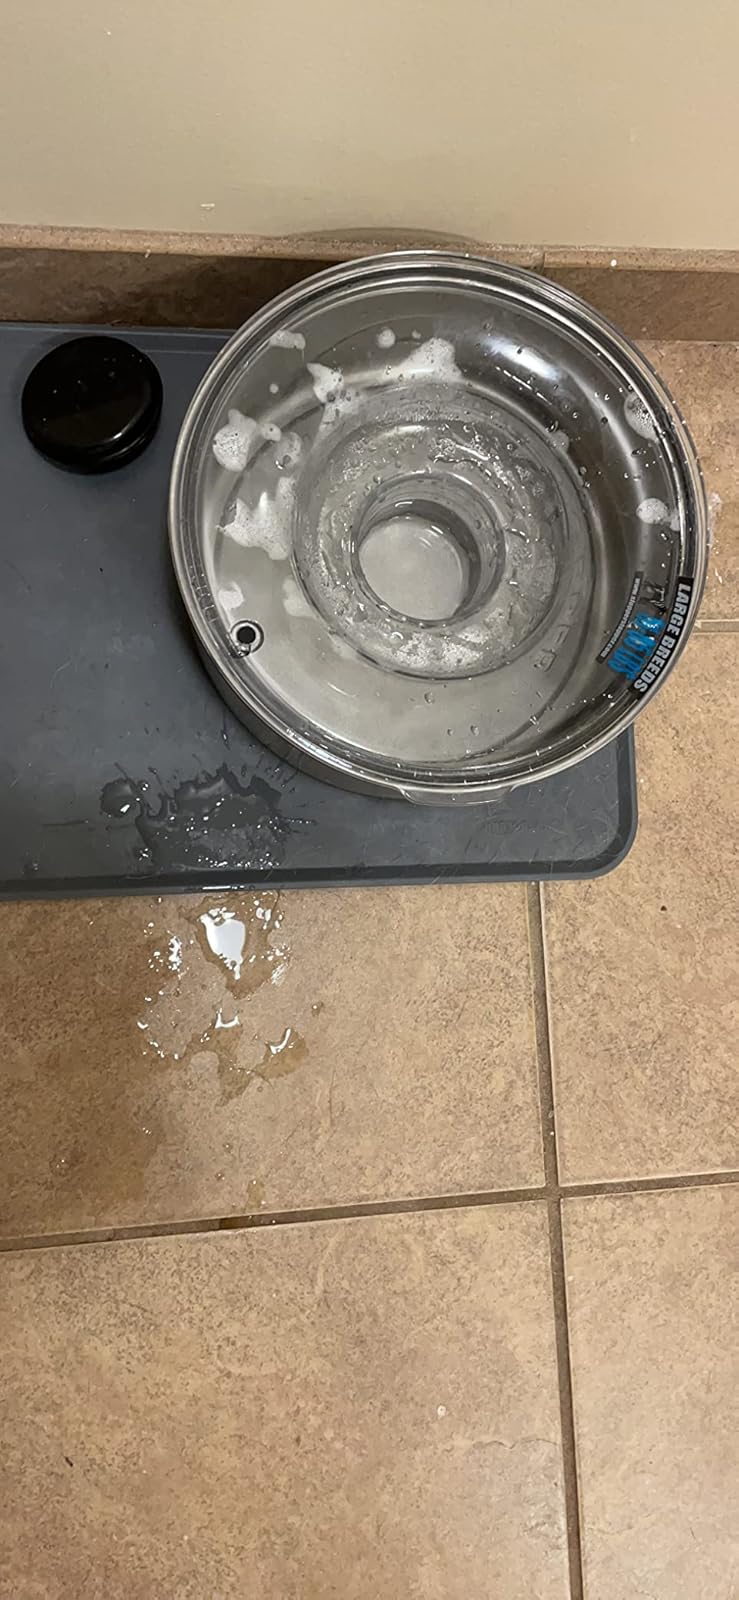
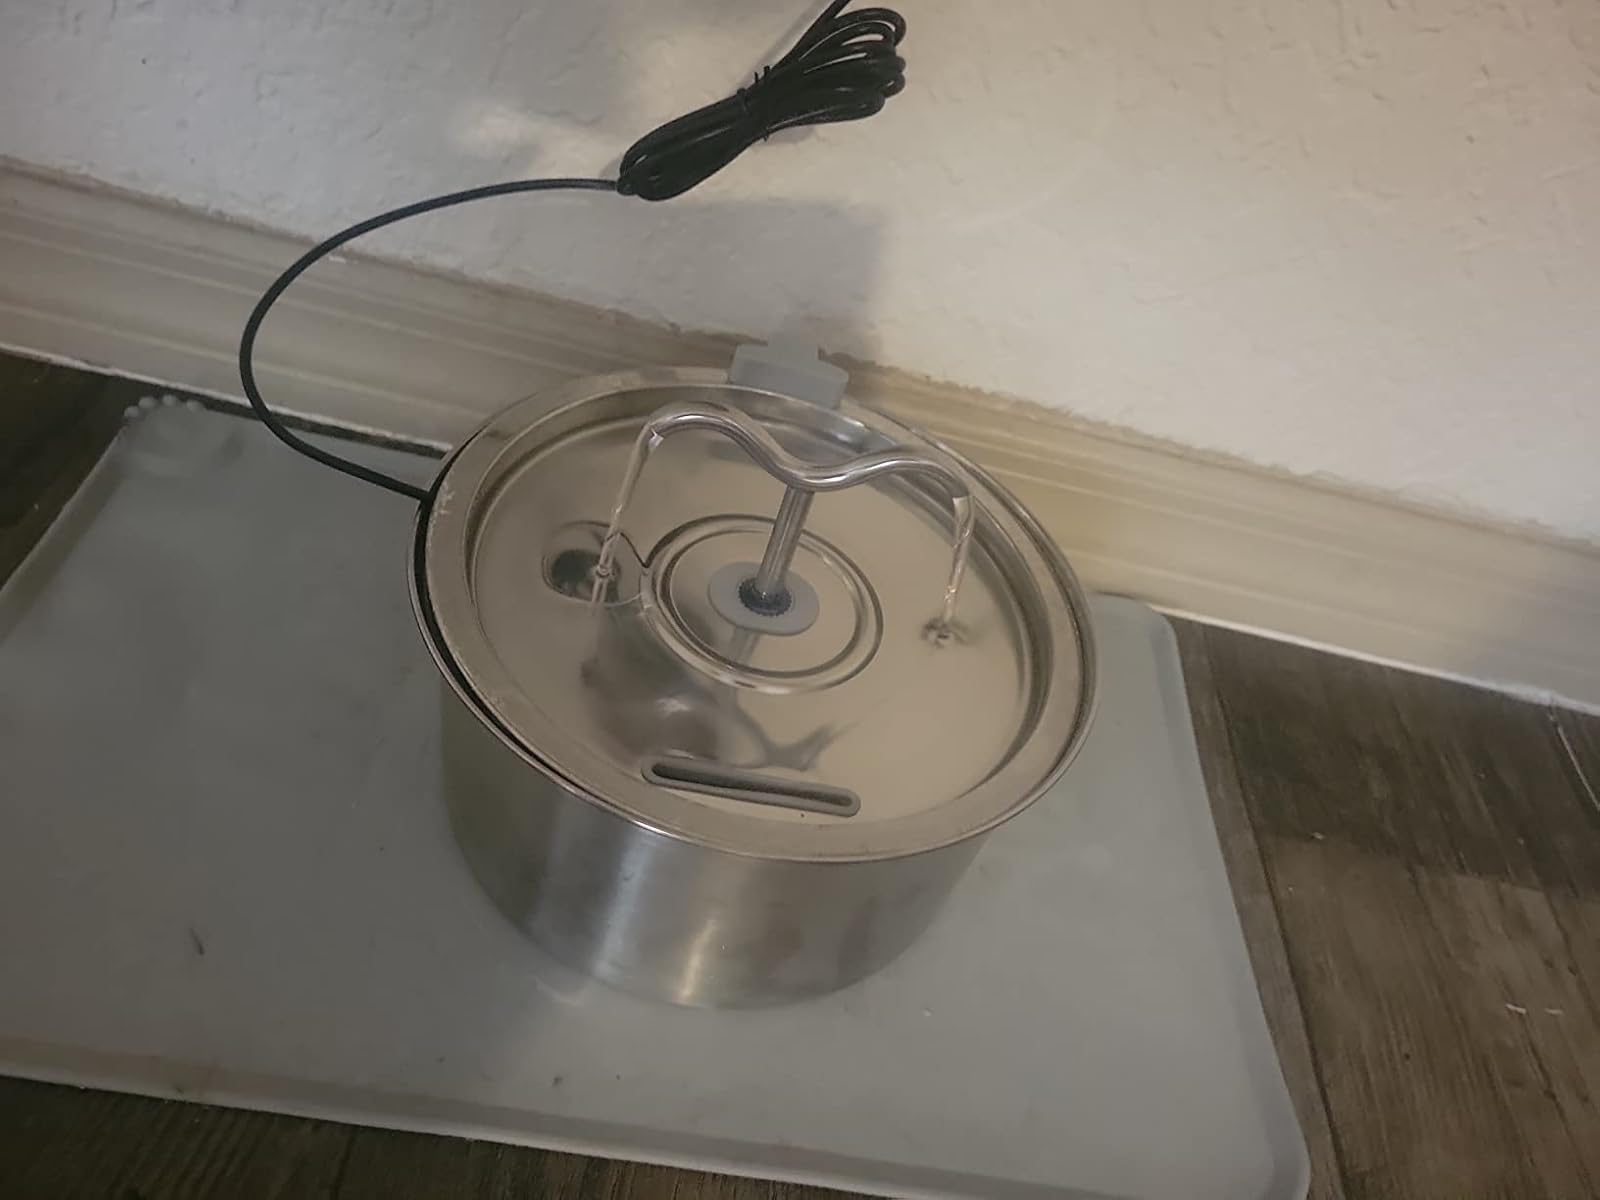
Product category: items_bowl
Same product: no